Got7

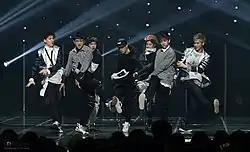
Got7 perform at "M! Countdown"

JYP Entertainment announced Got7 on January 1, 2014, debuting their first boy group since 2PM in 2008. It was described as a hip-hop group that incorporates martial arts tricking and b-boying styles in their performances. This style drew comparisons to their senior group, 2PM, who are well known for their acrobatic dance styles.